Typhoon Soudelor

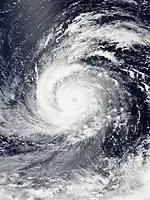
Soudelor at peak intensity on August 4

Typhoon Soudelor, known in the Philippines as Super Typhoon Hanna, was a powerful, intense, deadly and destructive tropical cyclone, the third most intense tropical cyclone worldwide in 2015 after Hurricane Patricia and Cyclone Pam as well as the strongest tropical cyclone of the 2015 Pacific typhoon season. Soudelor had severe impacts in the Northern Mariana Islands, Taiwan, and eastern China, resulting in 40 confirmed fatalities. Lesser effects were felt in Japan, South Korea and the Philippines. The thirteenth named storm of the annual typhoon season, Soudelor formed as a tropical depression near Pohnpei on July 29. The system strengthened slowly at first before entering a period of rapid intensification on August 2. Soudelor made landfall on Saipan later that day, causing extensive damage. Owing to favorable environmental conditions, the typhoon further deepened and reached its peak intensity with ten-minute maximum sustained winds of and a central atmospheric pressure of 900 hPa (mbar) on August 3. The Joint Typhoon Warning Center assessed one-minute sustained winds at , making Soudelor a Category 5-equivalent super typhoon. Steady weakening ensued thereafter as the storm moved generally west-northwest. Soudelor made landfall over Hualien, Taiwan, late on August 7 and emerged over in the Taiwan Strait early the next day. The typhoon soon moved inland over eastern China and degraded to a tropical depression by August 9.